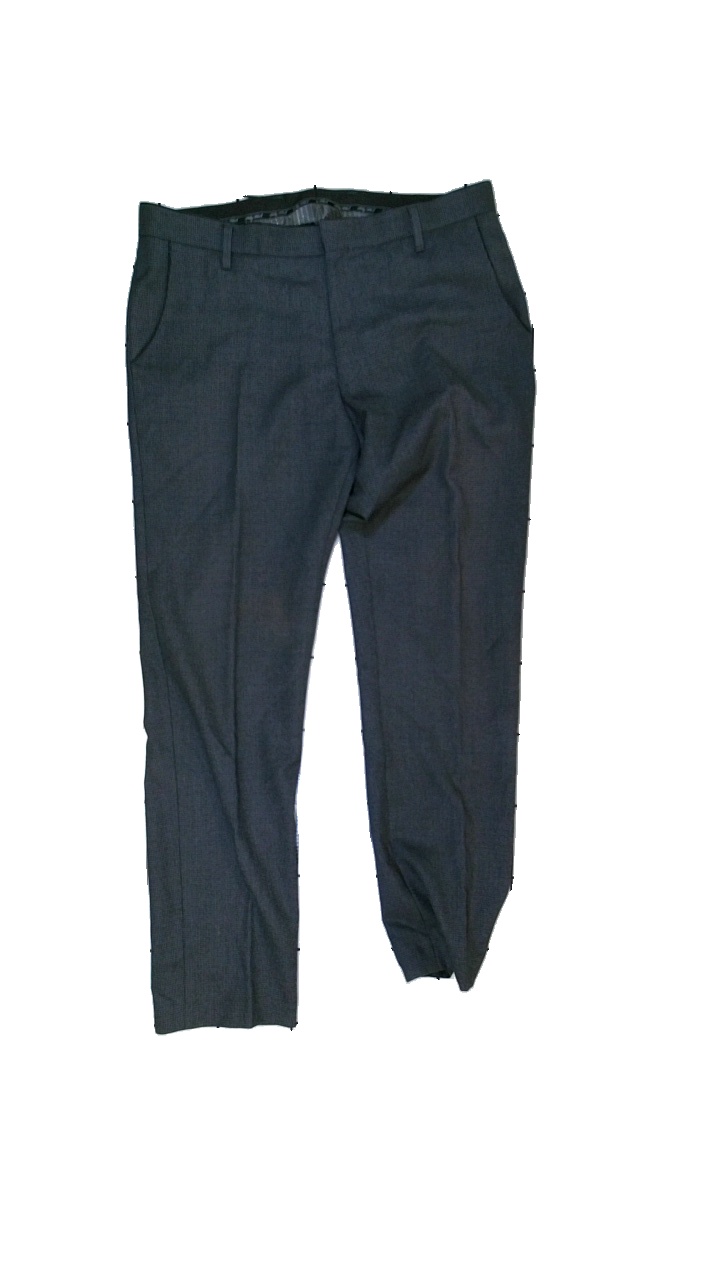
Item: Trousers (Men)
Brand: Riley Black
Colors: Grey
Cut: Regular
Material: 100% wool
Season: All
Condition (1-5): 3
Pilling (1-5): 4
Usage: Reuse
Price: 50-100